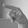
ASL letter: P